Hello Namasthe

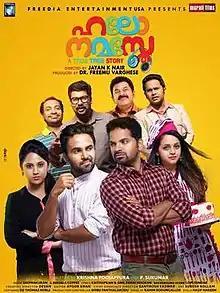
Theatrical release poster

Hello Namasthe is a 2016 Indian Malayalam-language comedy film directed by Jayan K. Nair and written by Krishna Poojappura. It tells the story of two modern-day couples as they find themselves at crossroads over a jackfruit tree that stands between their villas. It stars Vinay Forrt, Bhavana, Sanju Sivram, and Miya. "Hello Namasthe" was released on 19 February 2016.